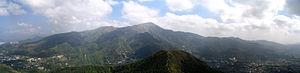
Tai Mo Shan est le point culminant de Hong Kong, avec une altitude de 957 m. Situé approximativement au centre géographique des Nouveaux Territoires, ce pic montagneux et le territoire l'entourant forment un parc public de 14,40 km² de superficie dans la partie nord du comté de Tai Lam.